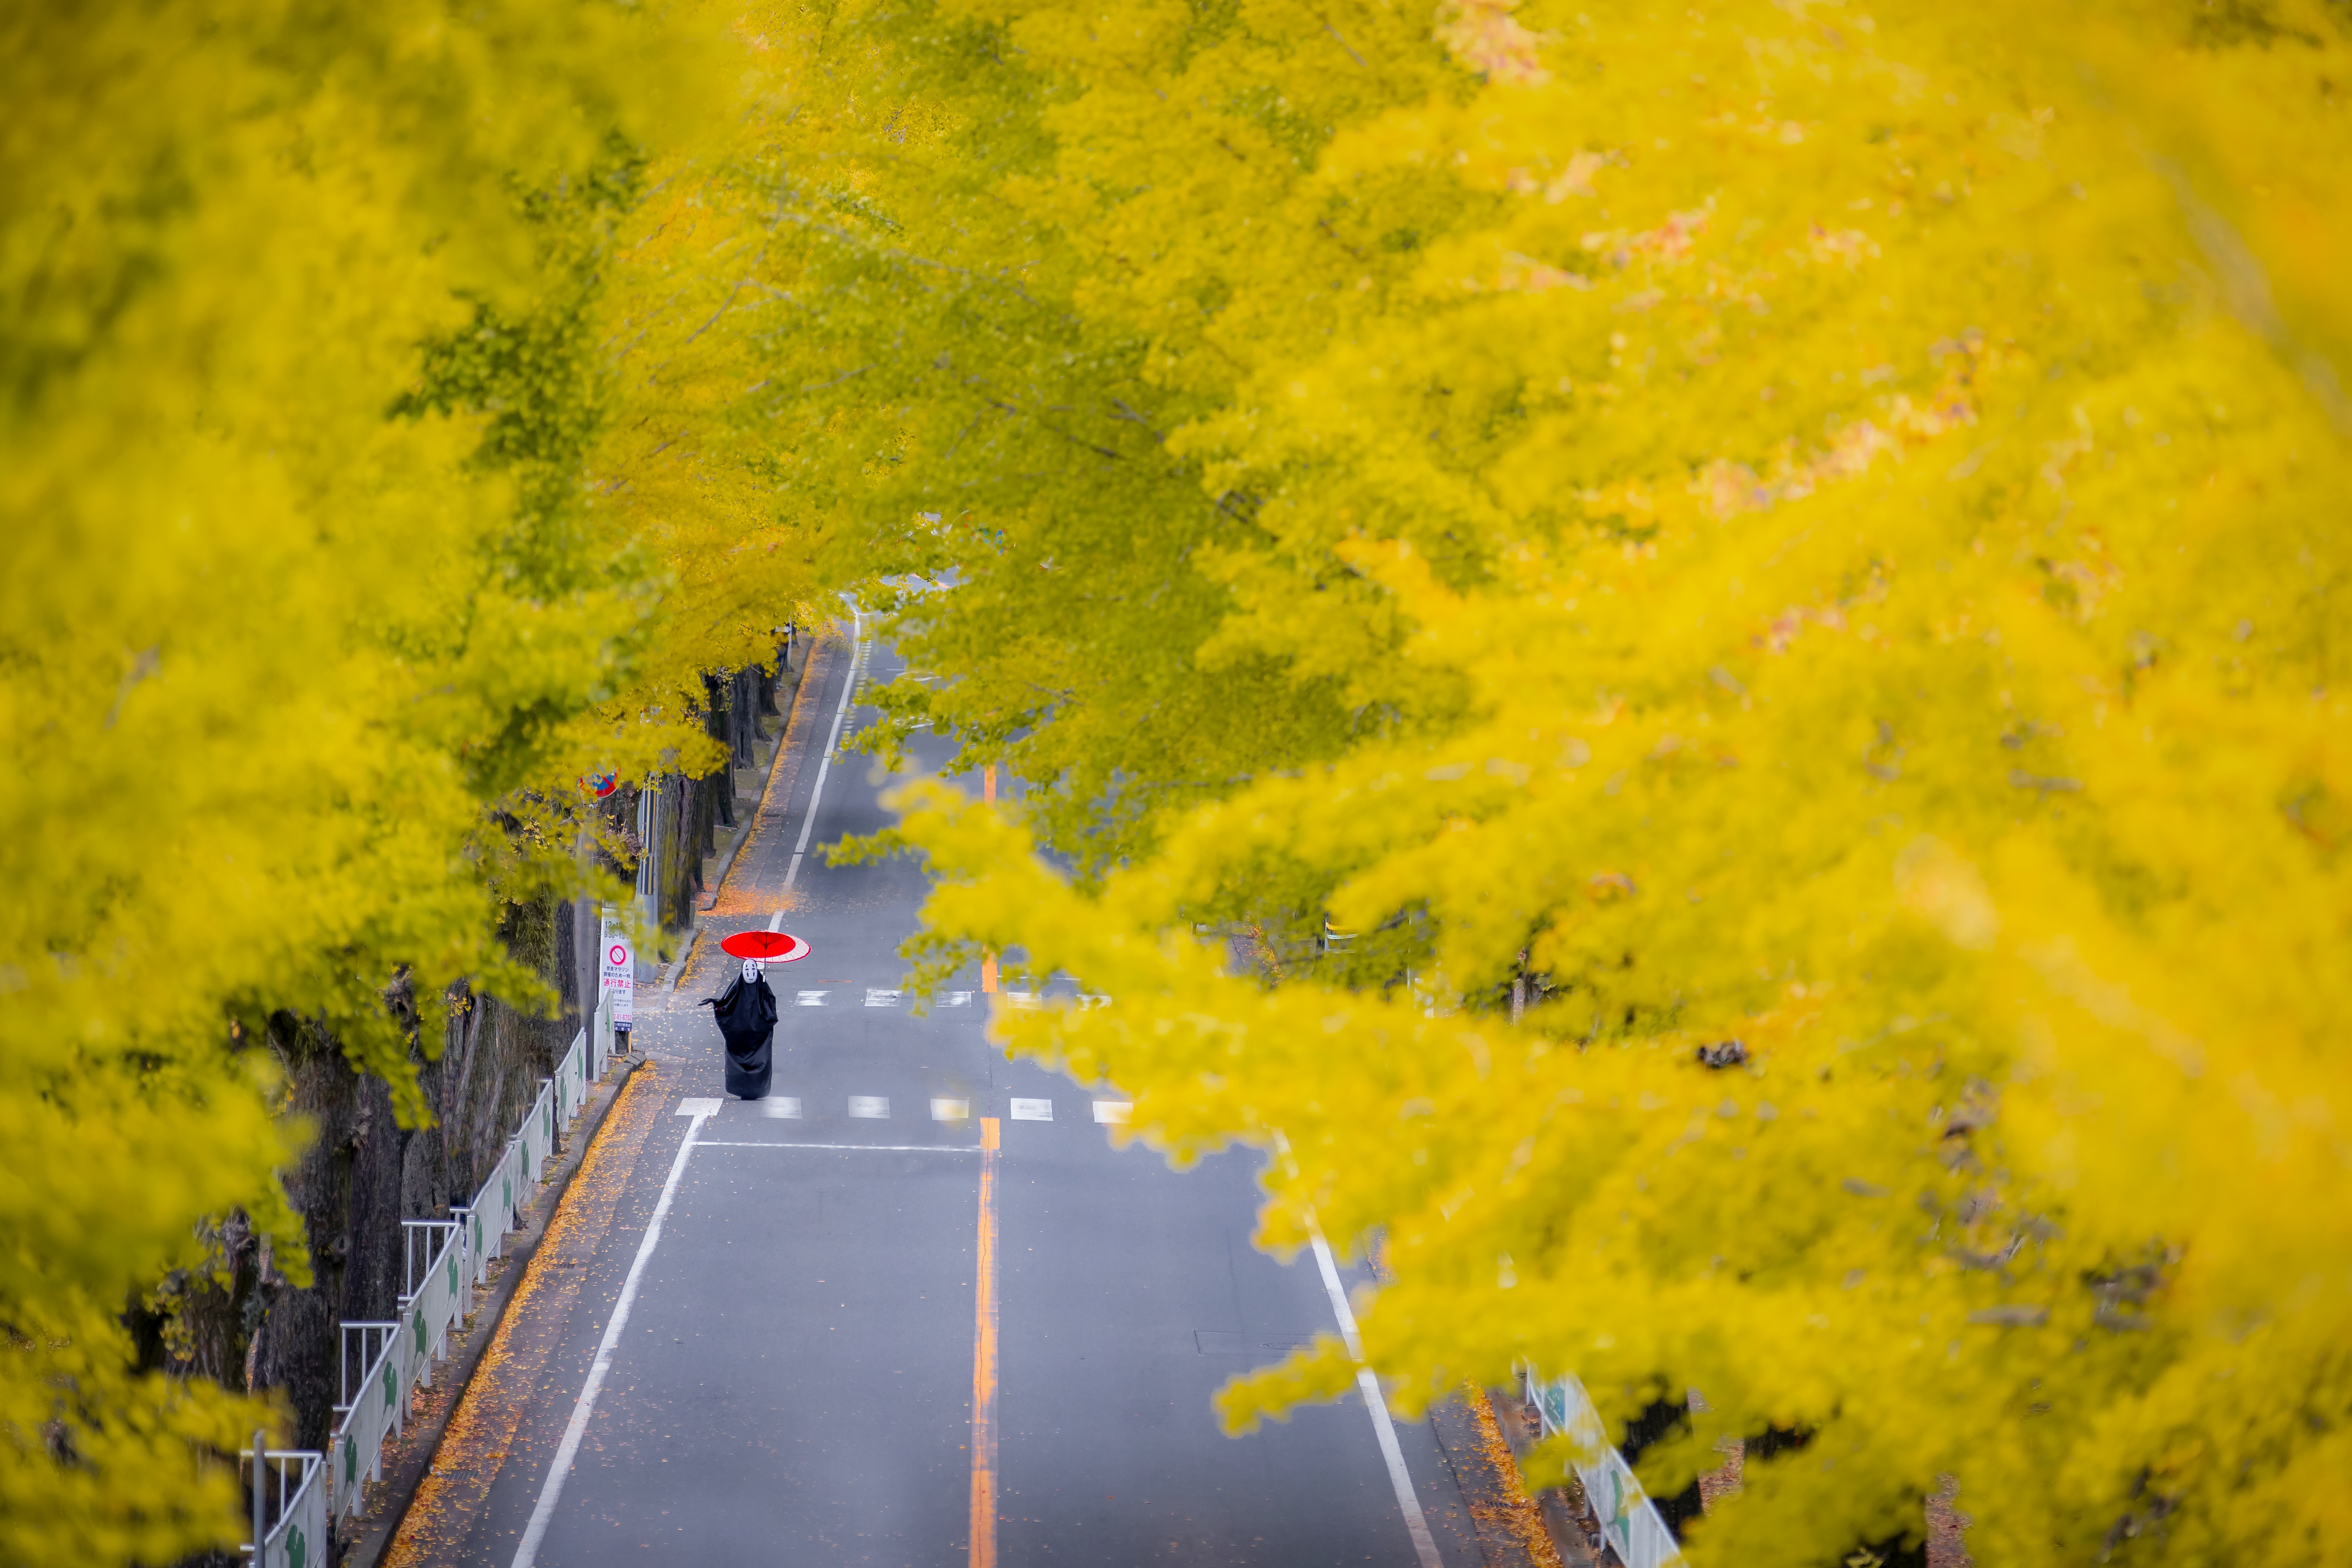
tree, plant, People in nature, leaf, flower, road surface, natural landscape, branch, asphalt, yellow, thoroughfare, biome, grass, wood, deciduous, woody plant, landscape, road, Tints and shades, flowering plant, leisure, sidewalk, trunk, street, lane, pedestrian, forest, temperate broadleaf and mixed forest, path, shadow, autumn, plant stem, woodland, Northern hardwood forest, city